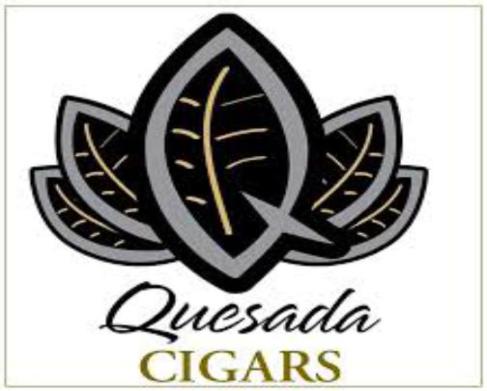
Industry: Necessities